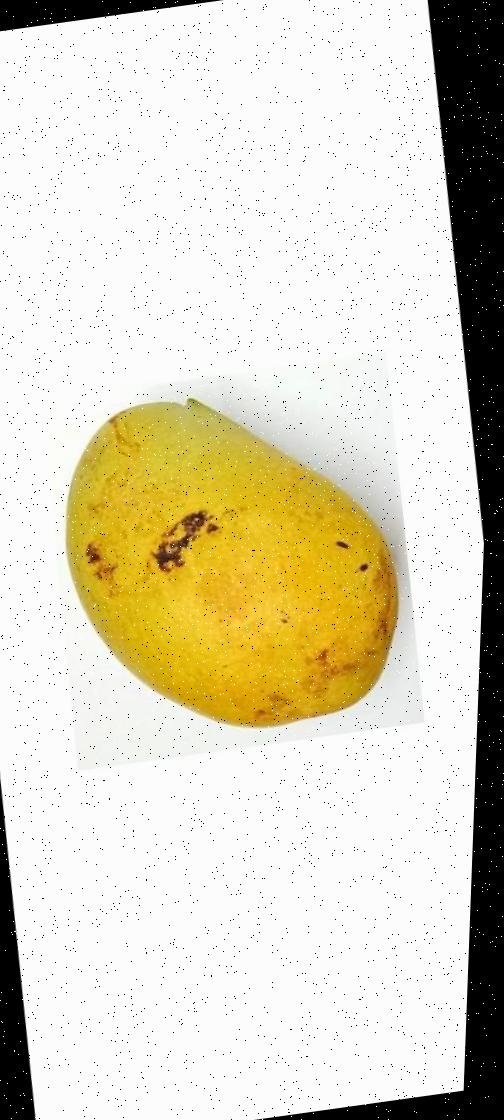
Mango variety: Bari-11